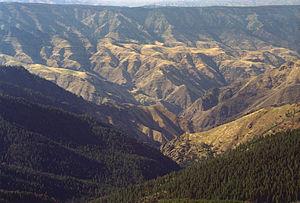
Hells Canyon est un canyon de 16 km de long situé au Nord-Est de l'Oregon et à l'Ouest de l'Idaho aux États-Unis.